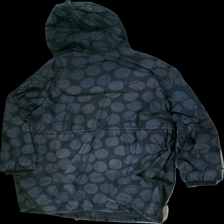
View: back
Type: Outerwear
Category: Ladies
Brand: Gudrun Sjödén
Colors: Grey, Black
Material: 70% cotton, 30% viscose
Pattern: Dots
Cut: Regular
Size: XL
Season: All
Holes: Minor
Damage: medium size hole by the right armpit
Price range: 50-100
Recommended usage: Reuse